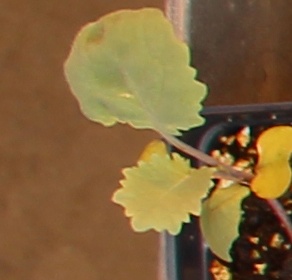
Label: Canola